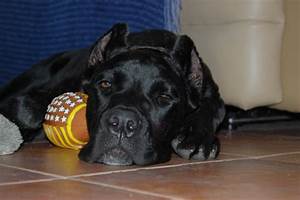
Label: cane